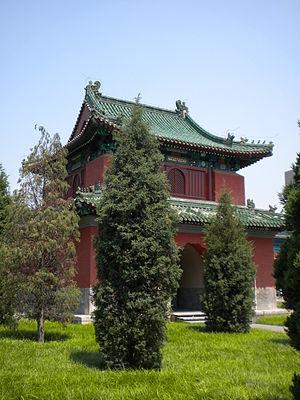
Le Temple de la Lune est un autel situé à Fuchengmen, dans le district de Xicheng, à l'Ouest de Pékin. L'autel fut construit en 1530 sous la dynastie Ming pour le sacrifice annuel effectué par l'empereur de Chine en l'honneur de la lune. Le temple de la lune est un parc public depuis sa reconversion en 1955.